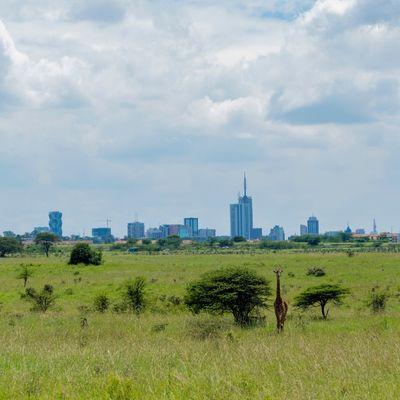
Eneo la ardhi ambalo liko tambarare limejaa majani mengi na upungufu mkubwa wa miti, kutokana na vile ambavyo wanajamii wameikata kwa wingi na kwenda kuitumia kwenye matumizi yao binafsi.